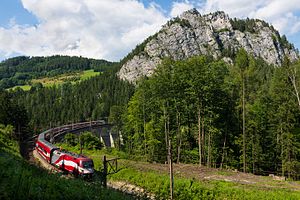
Semmeringbahn
Semmeringbahn over Kalte Rinne med Railjet-tog.
Semmeringbahn er en jernbanestrækning i Østrig, som forbinder byerne Gloggnitz og Mürzzuschlag over Semmeringpasset. Jernbanen, der var den første normalsporede jernbane i Europa over et bjerg, er en del af den østrigske Südbahn, der oprindelig blev bygget som forbindelse mellem hovedstaden Wien og Østrig-Ungarns vigtigste havn i Trieste. Semmeringbahn er optaget på UNESCOs Verdensarvsliste.